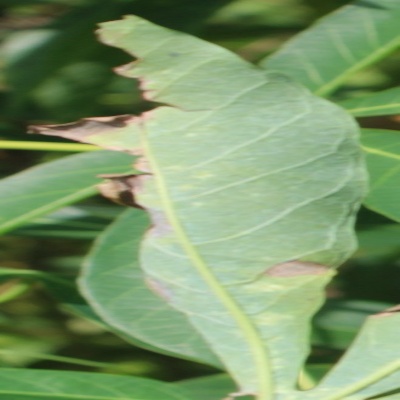
Crop: Cassava
Condition: bacterial blight